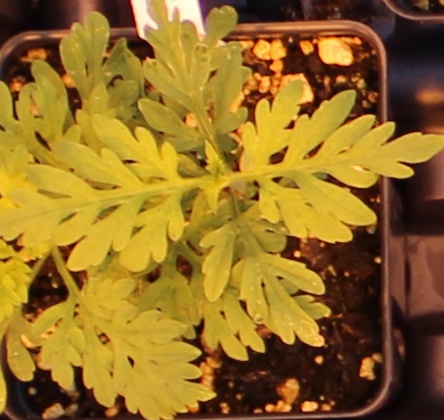
Label: Ragweed